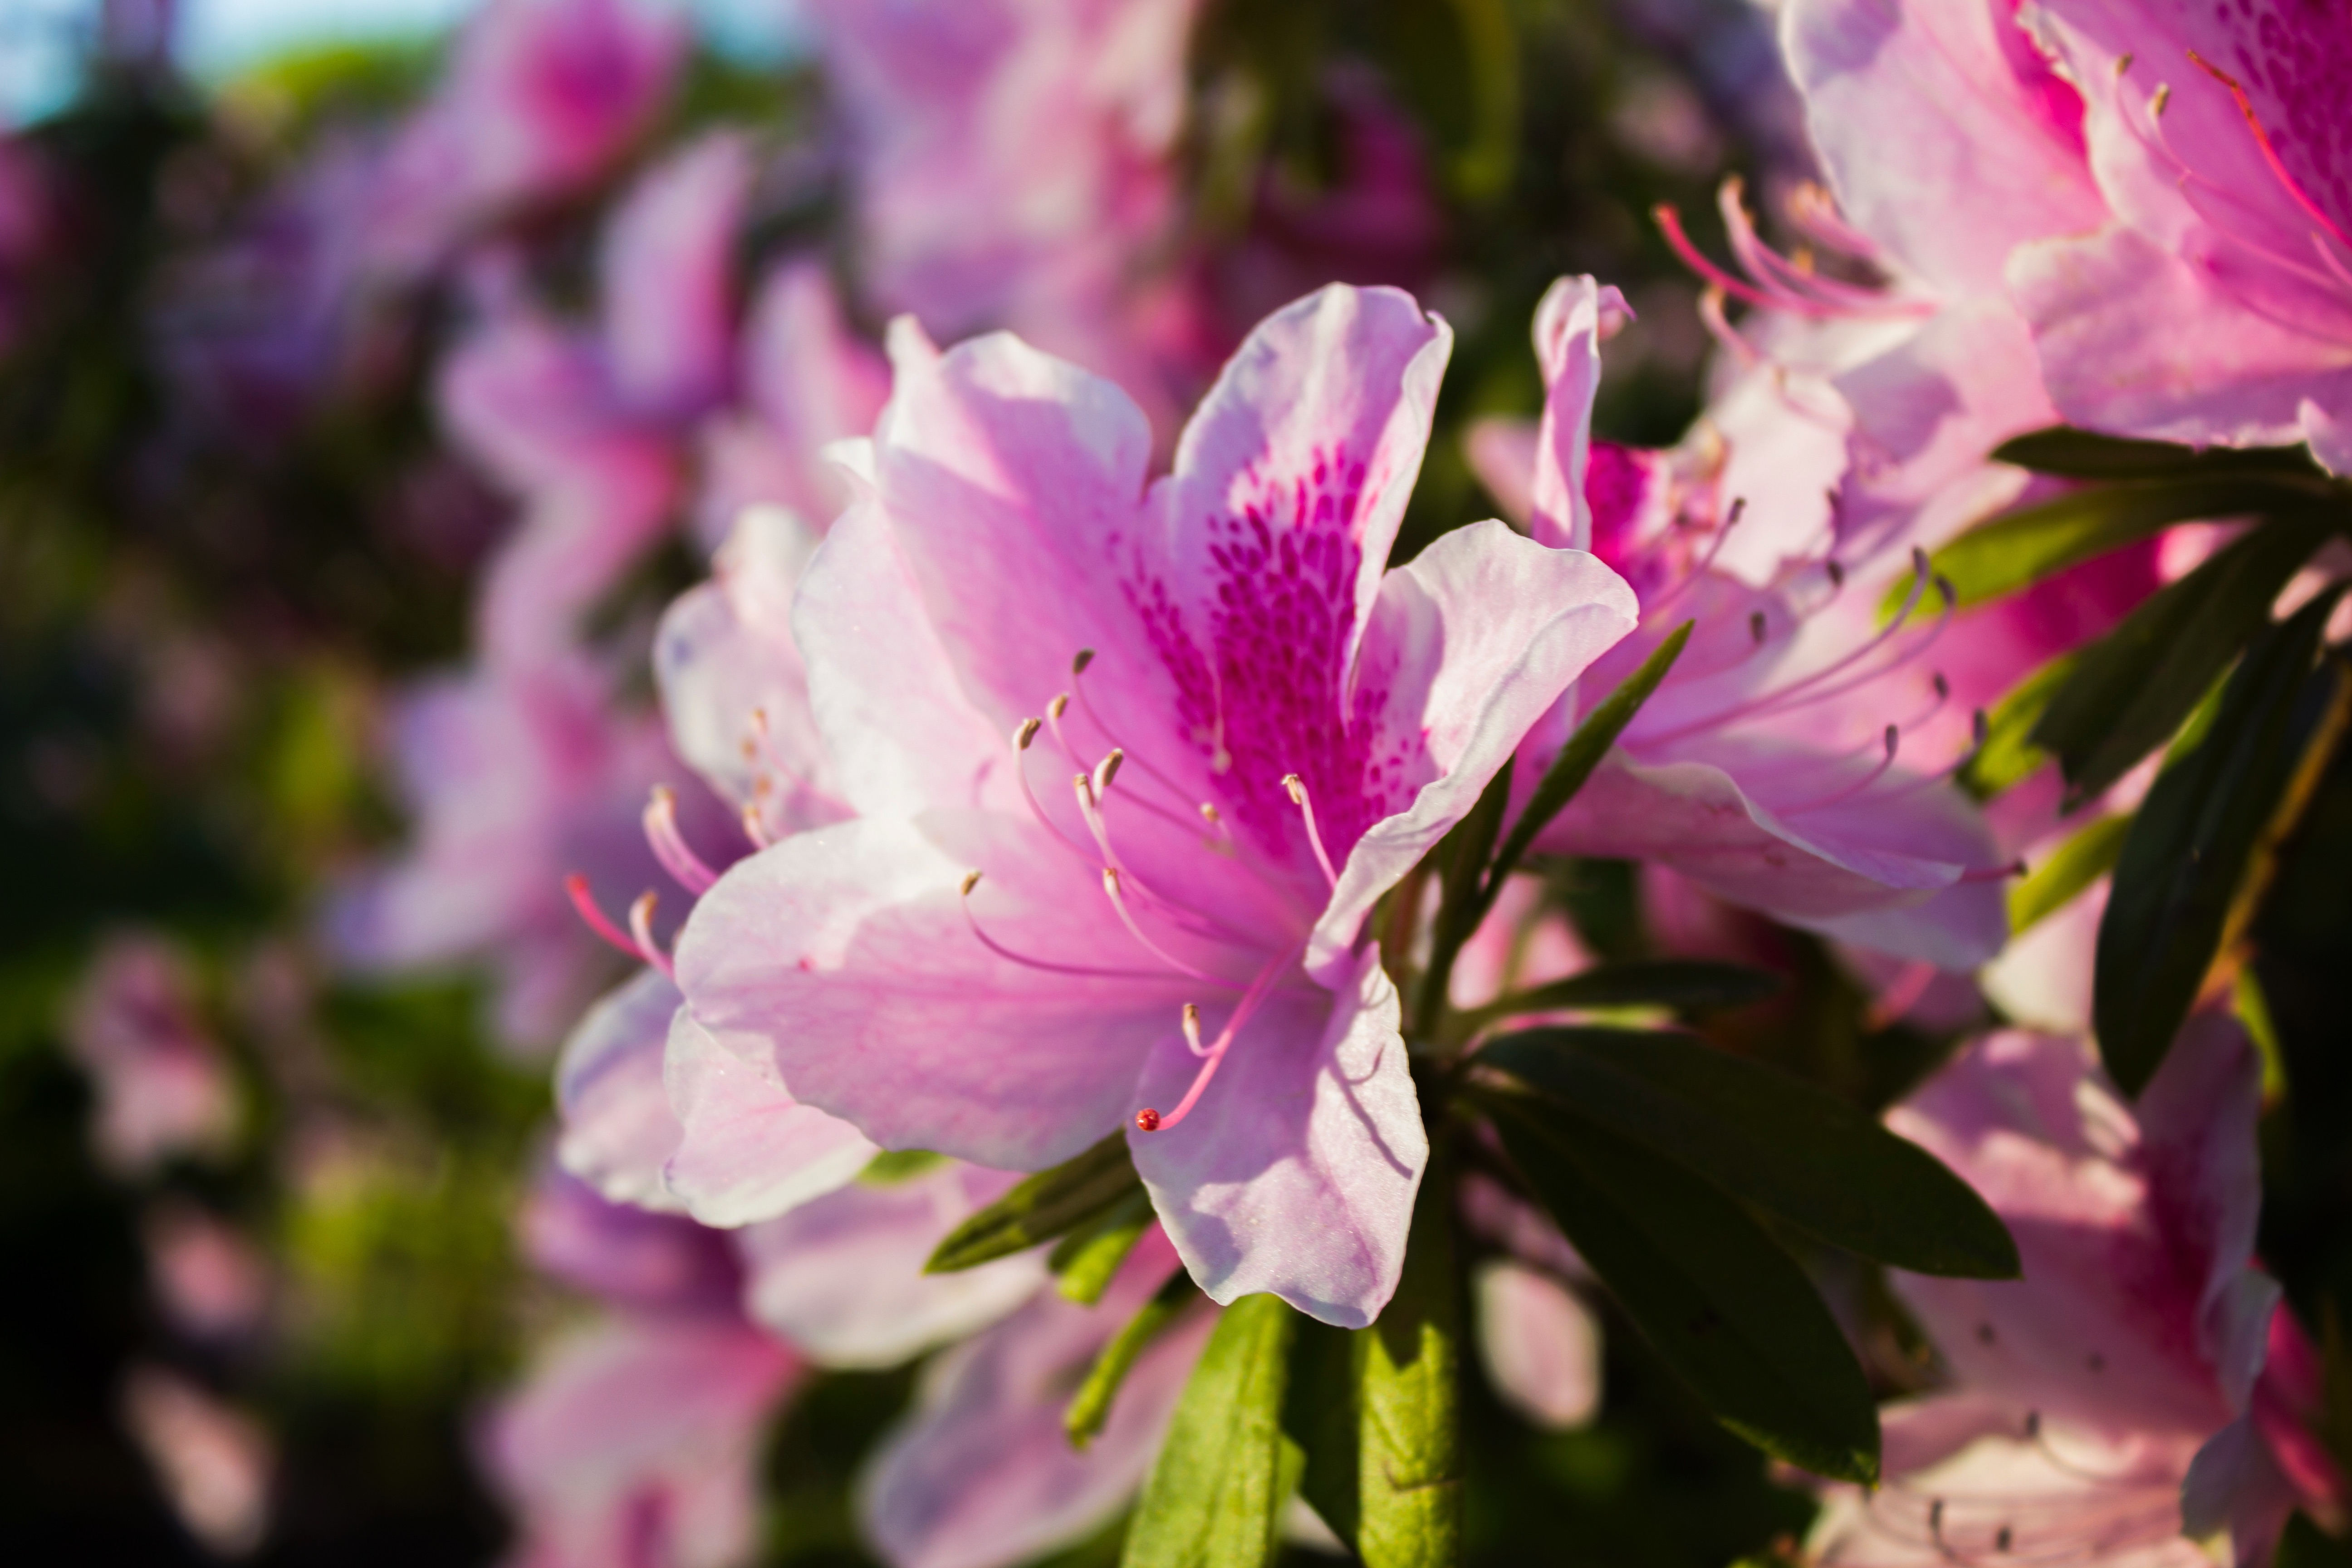
branch, blossom, plant, flower, petal, pink, flora, shrub, rhododendron, macro photography, flowering plant, woody plant, land plant